USS Sailfish (SS-192)

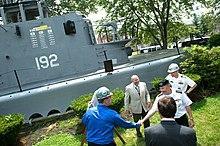
Conning tower of SS-192 on display at Portsmouth Naval Shipyard, seen during a 2013 visit by General Martin Dempsey, then Chairman of the Joint Chiefs of Staff

After being decommissioned on 27 October 1945, efforts by the city of Portsmouth and area residents to have the submarine kept intact as a memorial were not successful. Agreement was reached to have her conning tower saved, which was dedicated in November 1946 on Armistice Day, by John L. Sullivan, then Undersecretary of the Navy. The remainder of the submarine was initially scheduled to be a target in the atomic bomb tests or sunk by conventional ordnance. However, she was placed on sale in March 1948 and stricken from the Naval Vessel Register on 30 April 1948. The hulk was sold for scrapping to Luria Brothers of Philadelphia, Pennsylvania, on 18 June 1948. Her conning tower still stands at the Portsmouth Naval Shipyard in Kittery as a memorial to her lost crewmen.